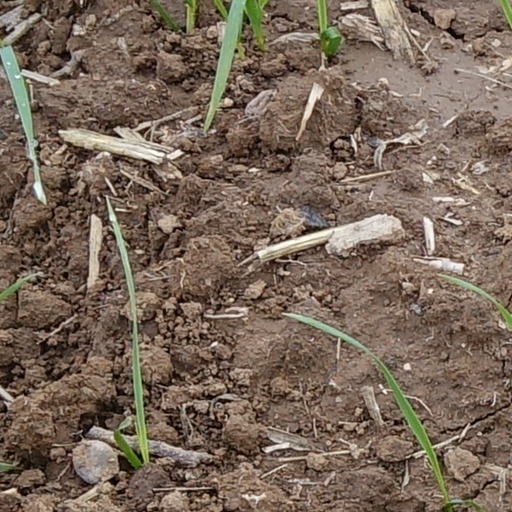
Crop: wheat